Xiuhefu

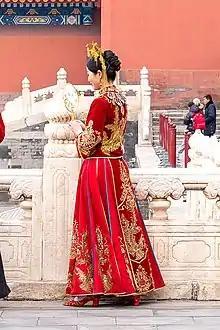
A bride in Xiuhefu near Xiehemen

In general, the design and construction of the is not bound by any traditional clothing making rules. However, as a set of attire, it follows the traditional system being typically composed of a waist-length , a form of (a form of Chinese coat) which has front lapel overlapping across the chest and closing on the right side with a, and a long-length , which looks similar to a as it is one of its derivative. The upper garment is not always a ; it can also be a , which is an with a round collar. The sleeves are horn sleeves, which are relatively wide; the sleeves can sometimes be double-layered.